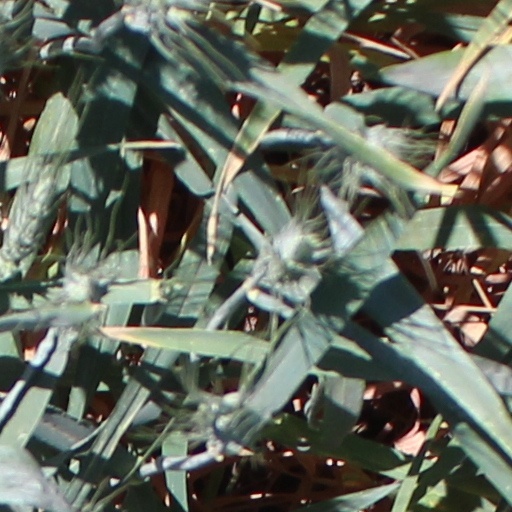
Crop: wheat